Bond cleavage

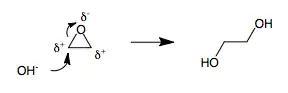
Epoxide opening

In a ring-opening, the cleaved molecule remains as a single unit. The bond breaks, but the two fragments remain attached by other parts of the structure. For example, an epoxide ring can be opened by heterolytic cleavage of one of the polar carbon–oxygen bonds to give a single acyclic structure.